Natasha Tsakos

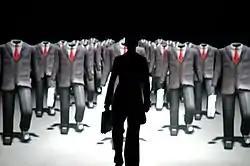
Natasha Tsakos in UP WAKE, Photo by Carolina Pagani

Tsakos is a classically trained actor, playwright and director. She has written 12 original works, directed 30 plays, 6 commercial-length films for Ford Motors as part of the Fiesta Movement, and 2 music videos. Her work has been commissioned by Nickelodeon, Miami Art Museum, Miami Light Project, Adrienne Arsht Center, Art Basel, Discovery Channel, and featured on HBO, MTV, and BBC. Tsakos was voted one of the State of Florida's "Power Players" by Florida International Magazine in 2008. and named one of Miami's top 100 creative people by Miami New Times in 2011.